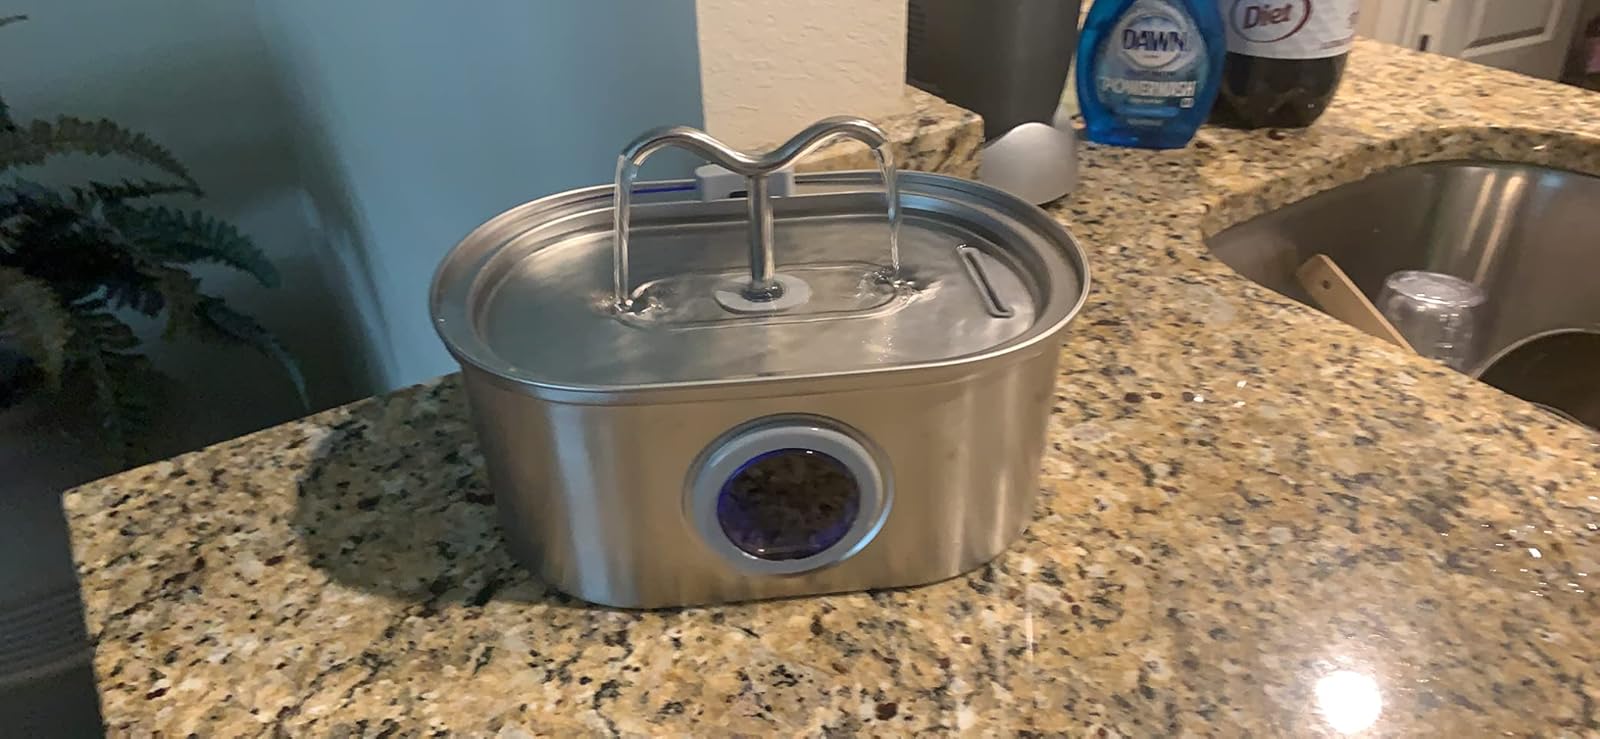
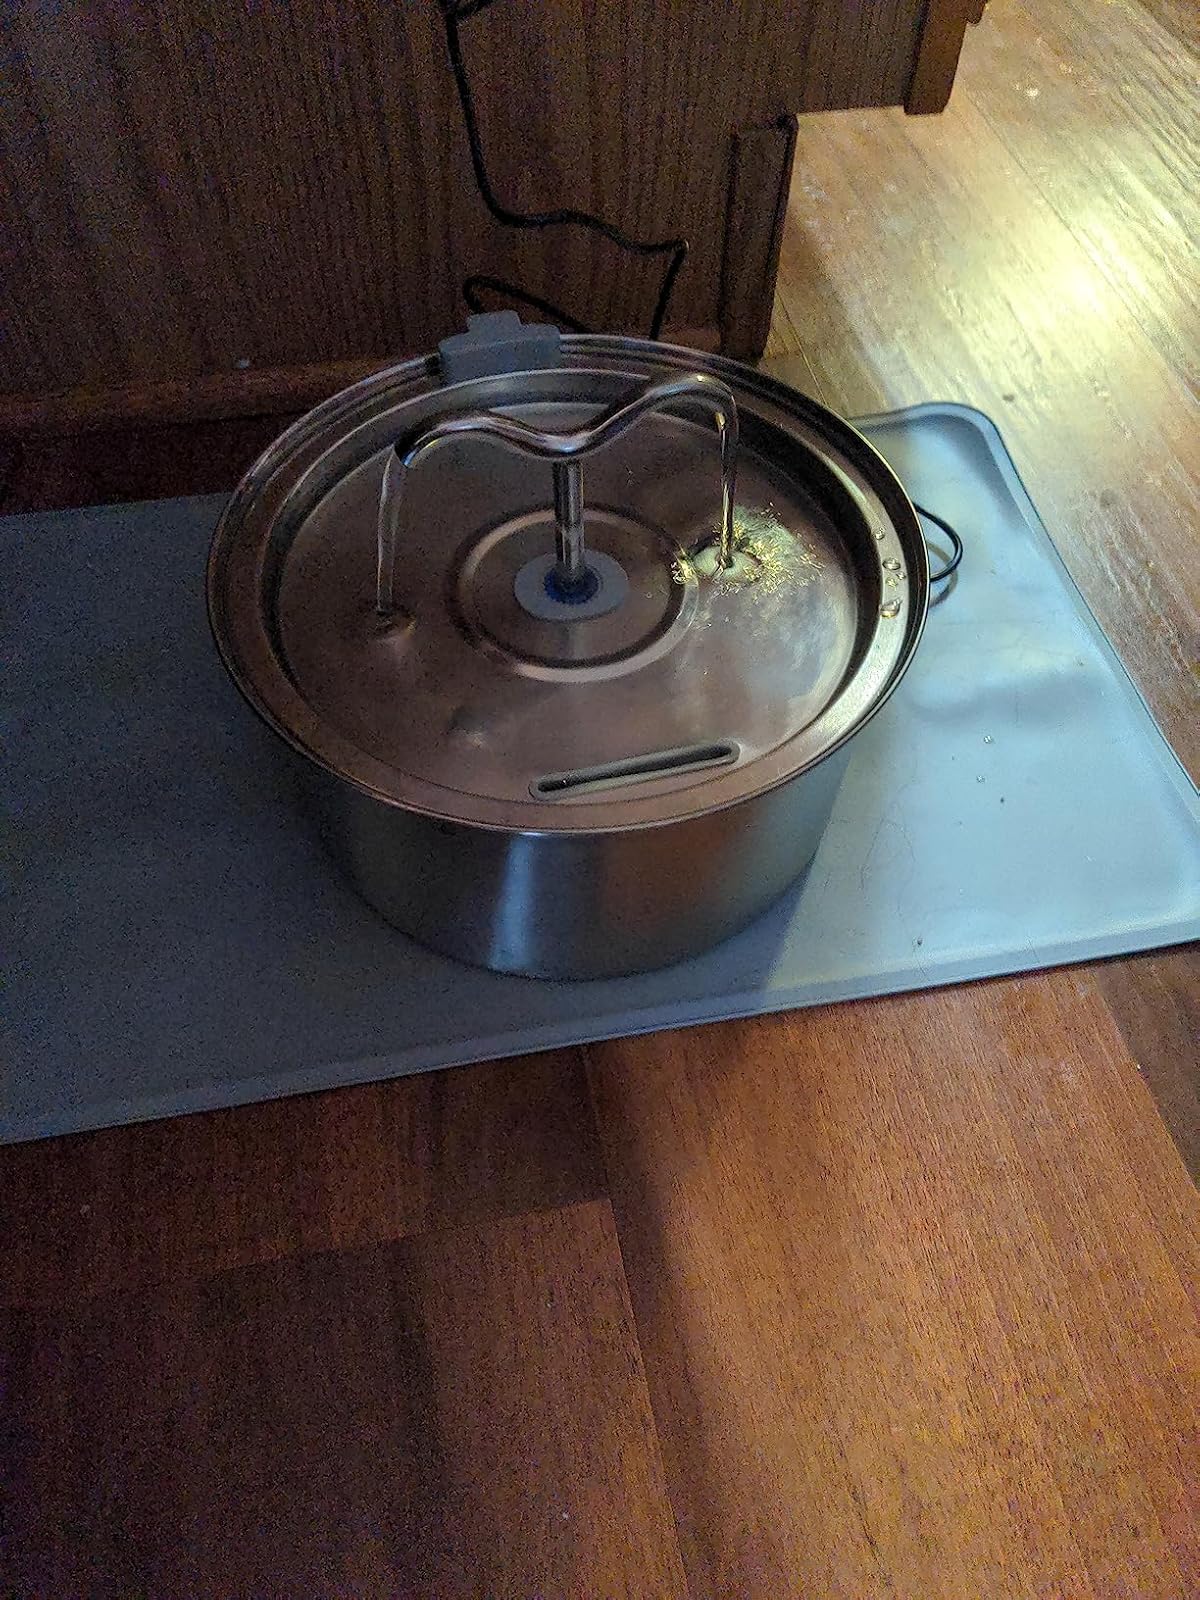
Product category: items_bowl
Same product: no